Chris Higgins (ice hockey)

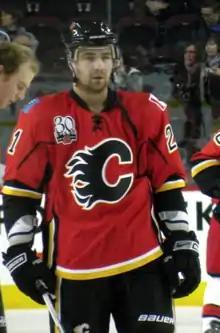
Higgins while a member of the Calgary Flames in February 2010

Coming off what was the lowest statistical season of his career, he was traded by the Canadiens, along with Ryan McDonagh, Pavel Valentenko and Doug Janik, to the New York Rangers in exchange for Scott Gomez, Tom Pyatt and Michael Busto on June 30, 2009. A restricted free agent at the time of the trade, he agreed to a one-year, US$2.25 contract with the Rangers six days later. He scored his first goal with the Rangers on November 3, 2009, against the Vancouver Canucks, his team's lone marker in a 4–1 loss. His offensive struggles continued in New York (he recorded 15 points in 55 games) and he was subsequently traded to the Calgary Flames on February 2, 2010. Higgins was dealt, along with Aleš Kotalík, in exchange for Olli Jokinen and Brandon Prust. He scored his first goal with the Flames on March 9, an empty netter, in a 4–1 win against the Detroit Red Wings. Two days later, he suffered a foot injury that sidelined him for the remaining 14 games of the regular season. Splitting the season between New York and Calgary, he had eight goals and 17 points over 67 games.